Donald Dell

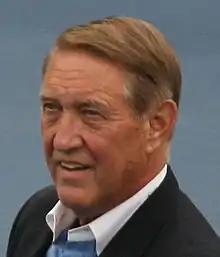
Donald Dell at the Legg Mason Tennis Tournament in August 2009

Donald L. Dell (born June 17, 1938) is an American sports attorney, writer, commentator, and former tennis player. Dell was the first sports agent in professional tennis, and represented Arthur Ashe, Stan Smith, Jimmy Connors, and Ivan Lendl during the golden age of pro tennis (1975 to 1985). He was also the founder of Professional Services (ProServ), one of the nation's first sports marketing firms established in 1970.